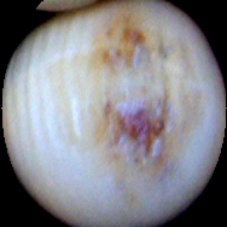
Label: Spotted